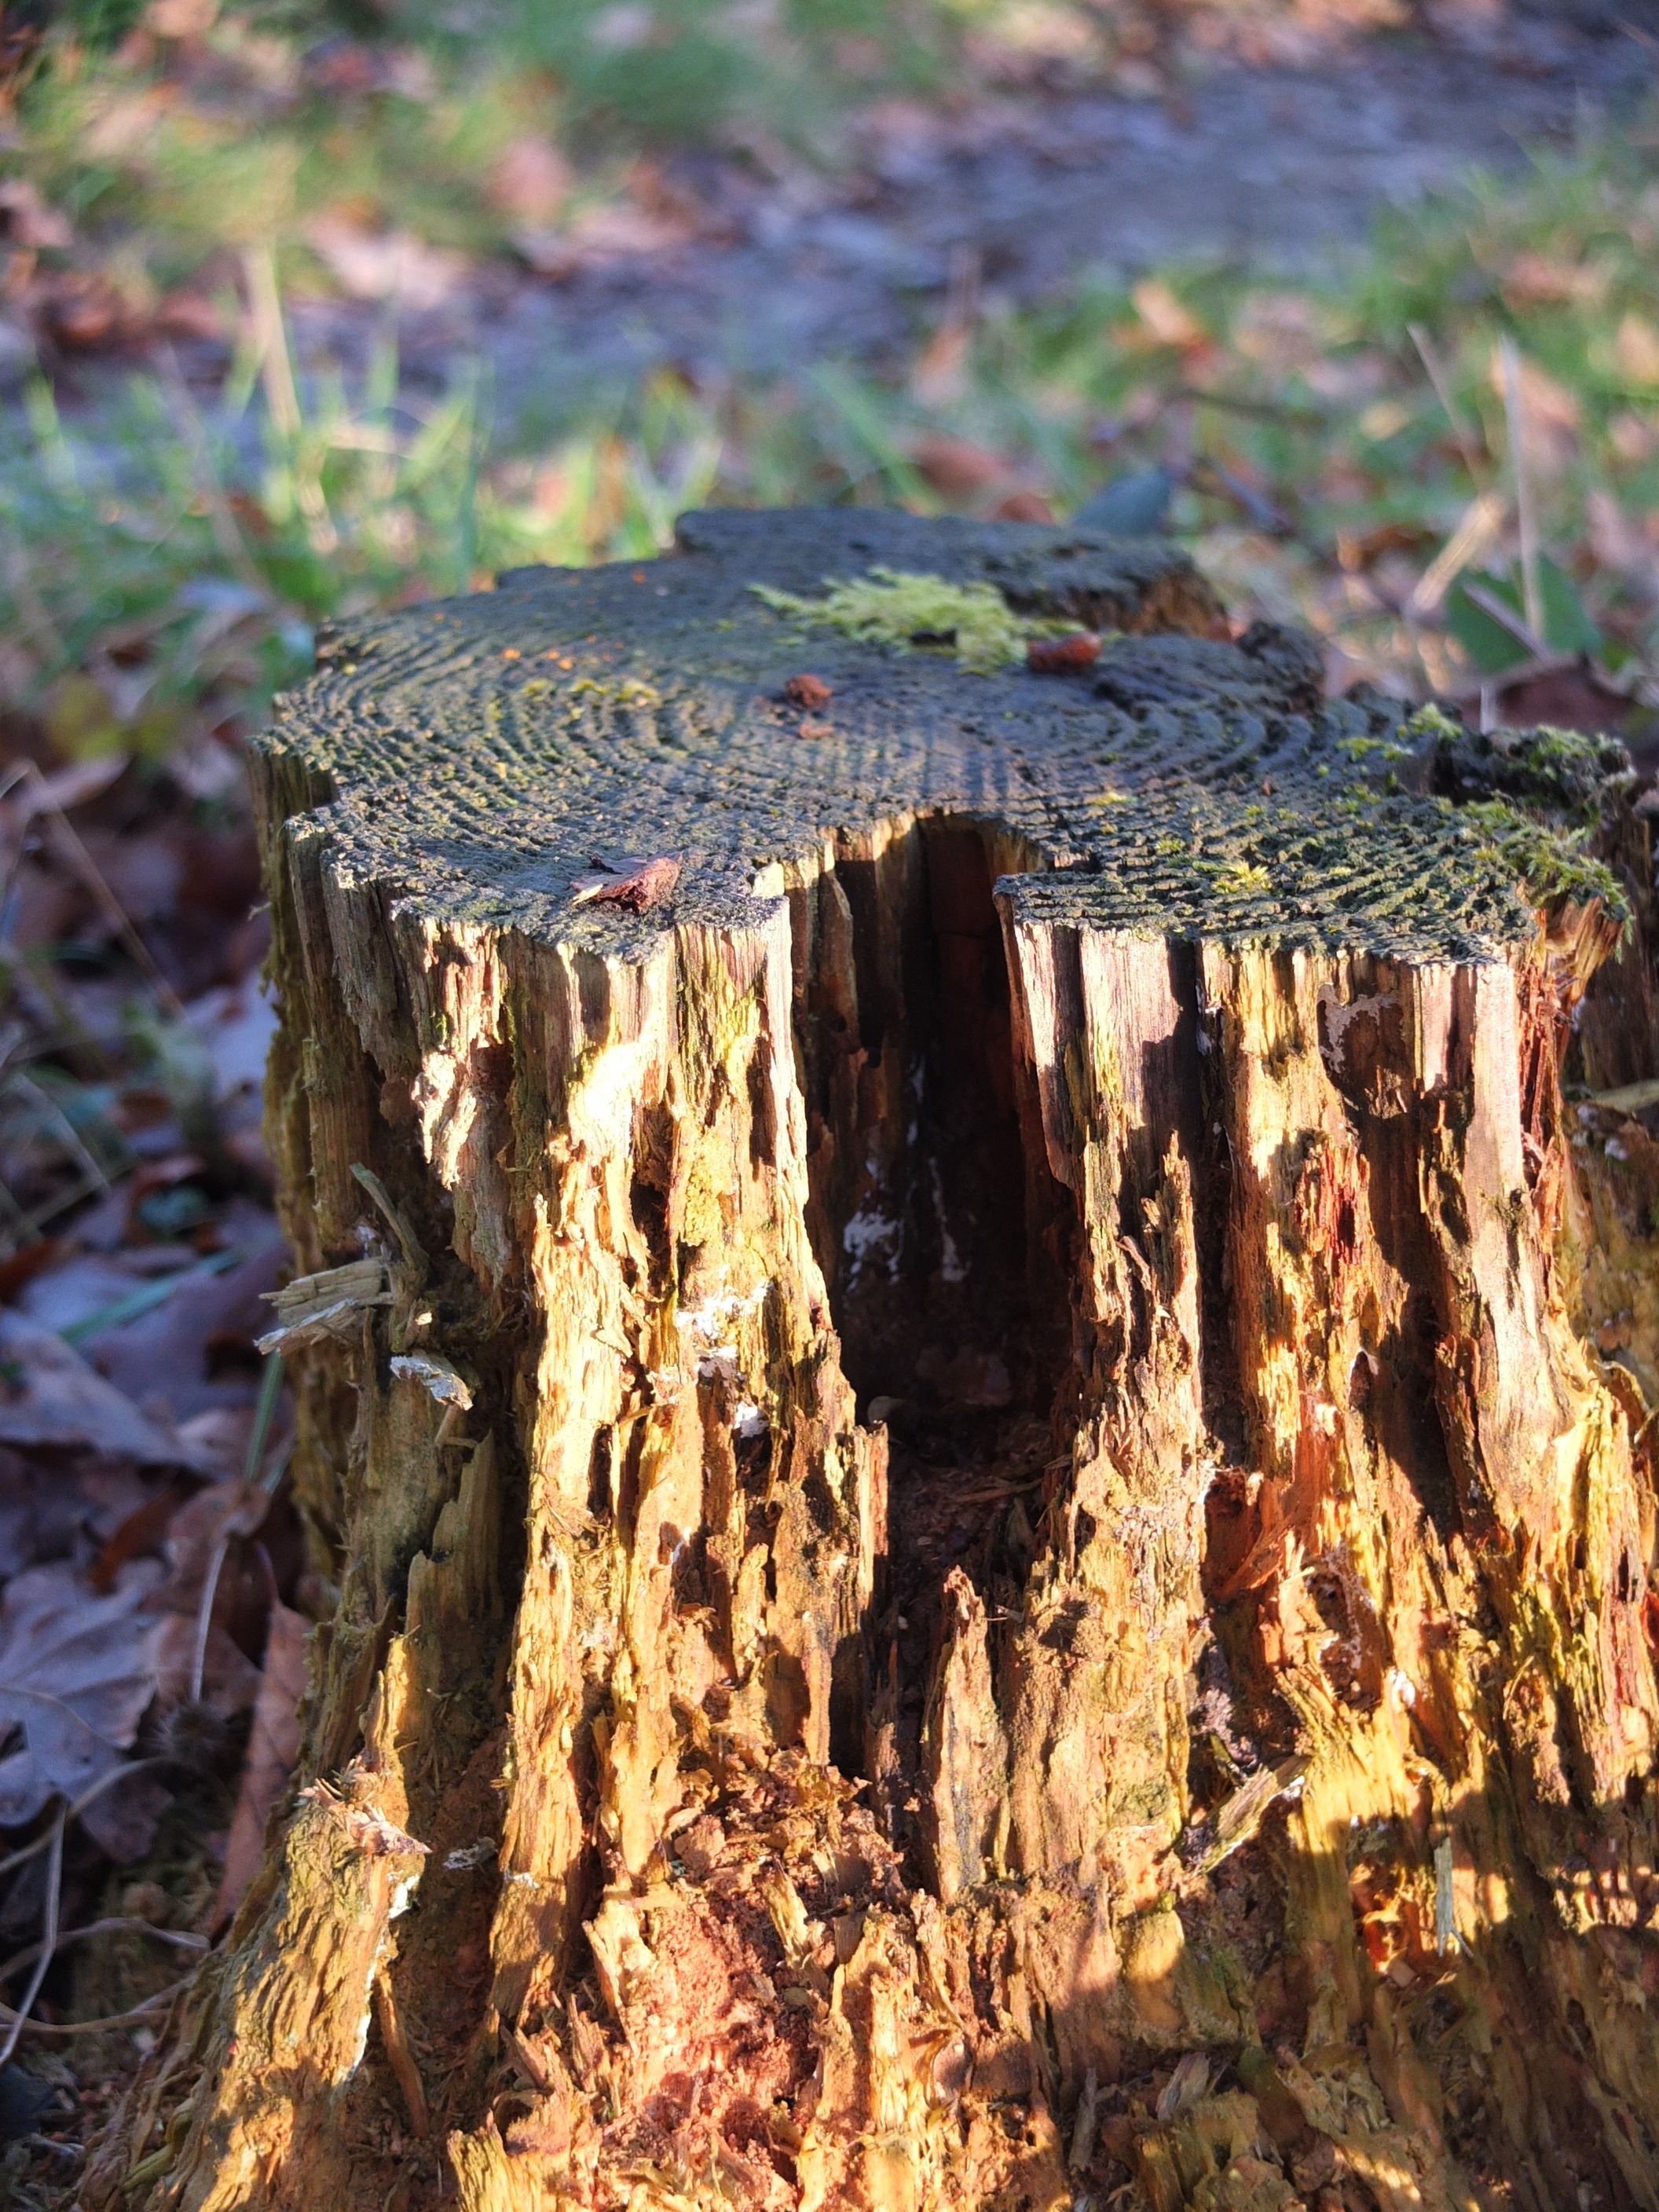
tree, nature, forest, rock, wilderness, wood, leaf, trunk, formation, wildlife, autumn, soil, decay, terrain, material, tree trunk, geology, decomposition, tree stump, habitat, sawed off, natural environment, woody plant